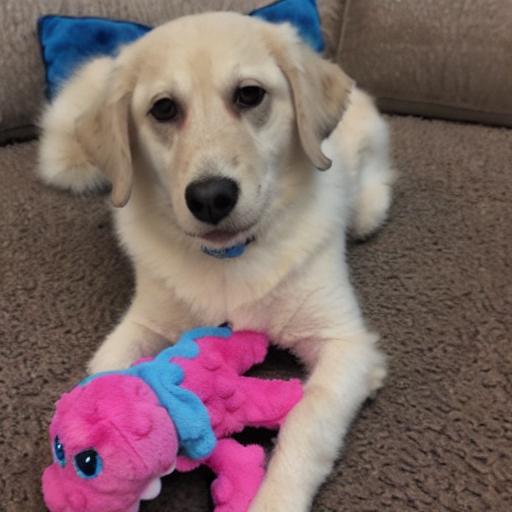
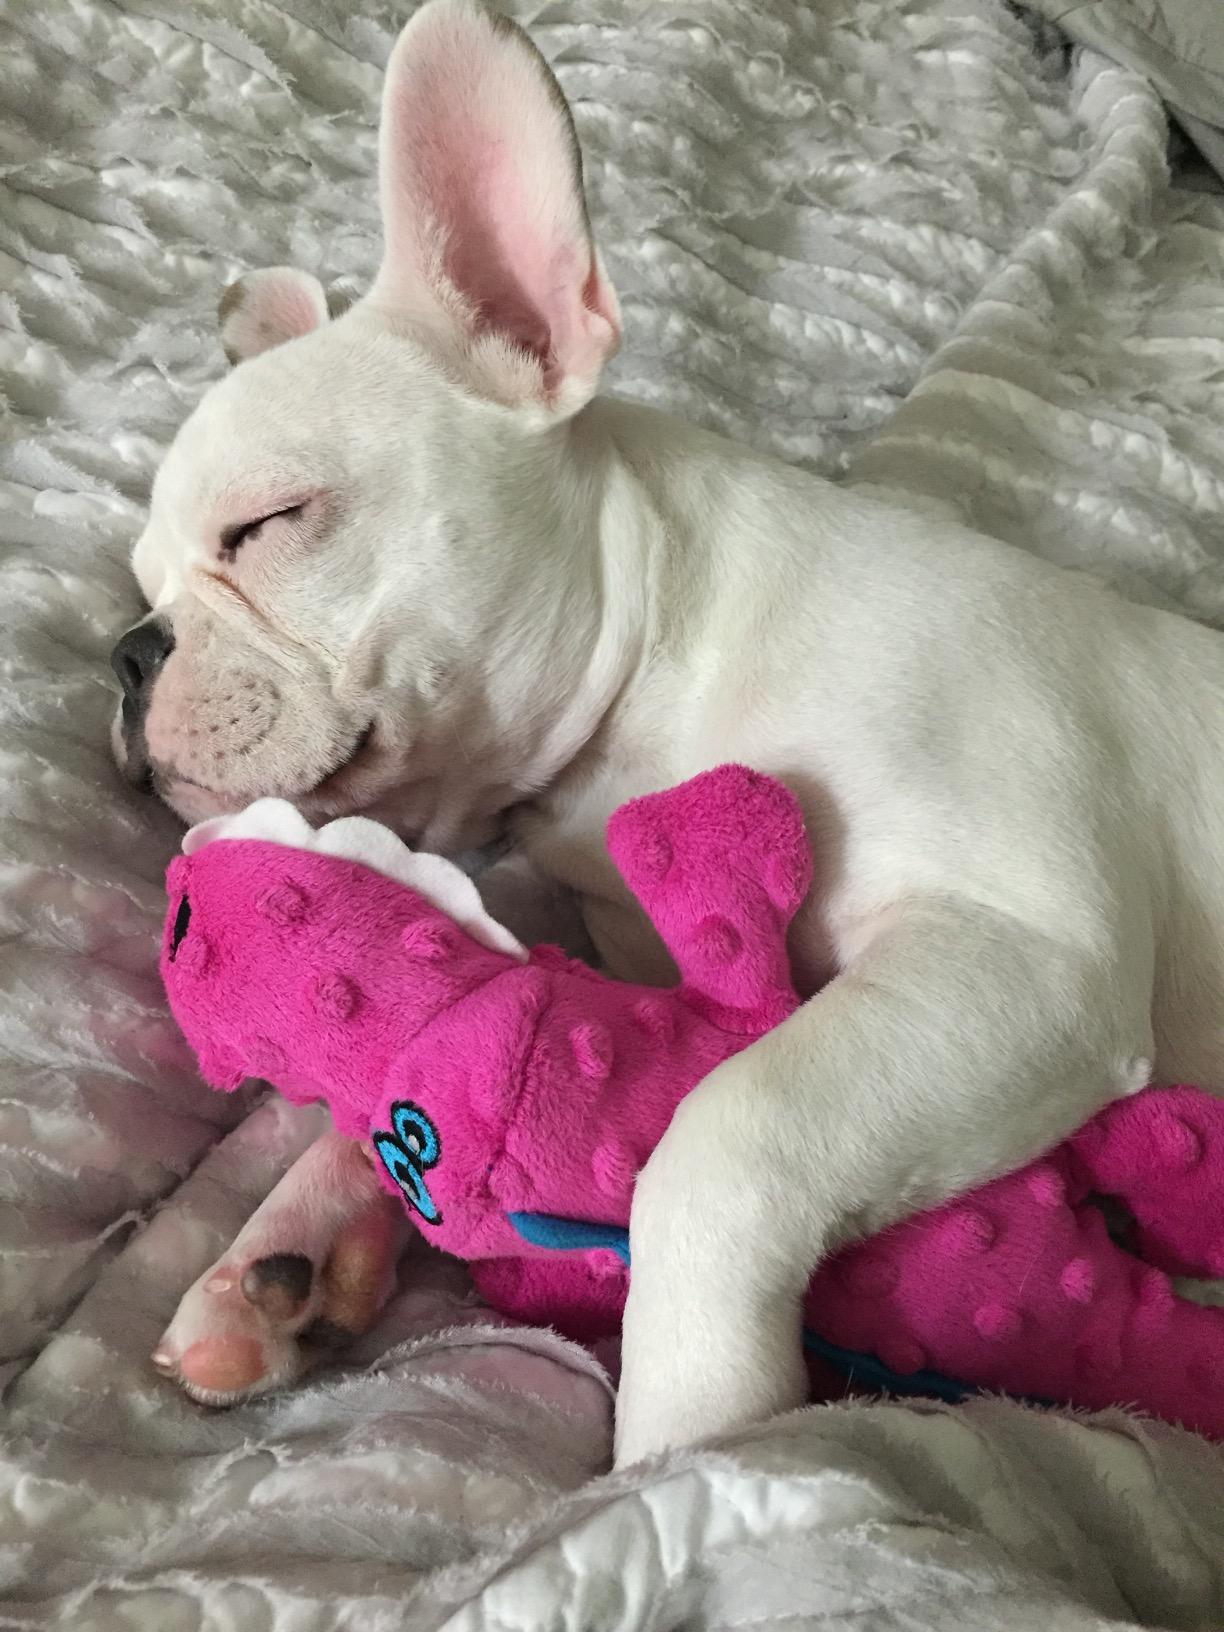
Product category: items_toy
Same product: no